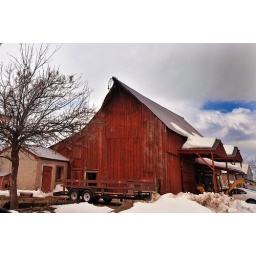
barn in hyrum red